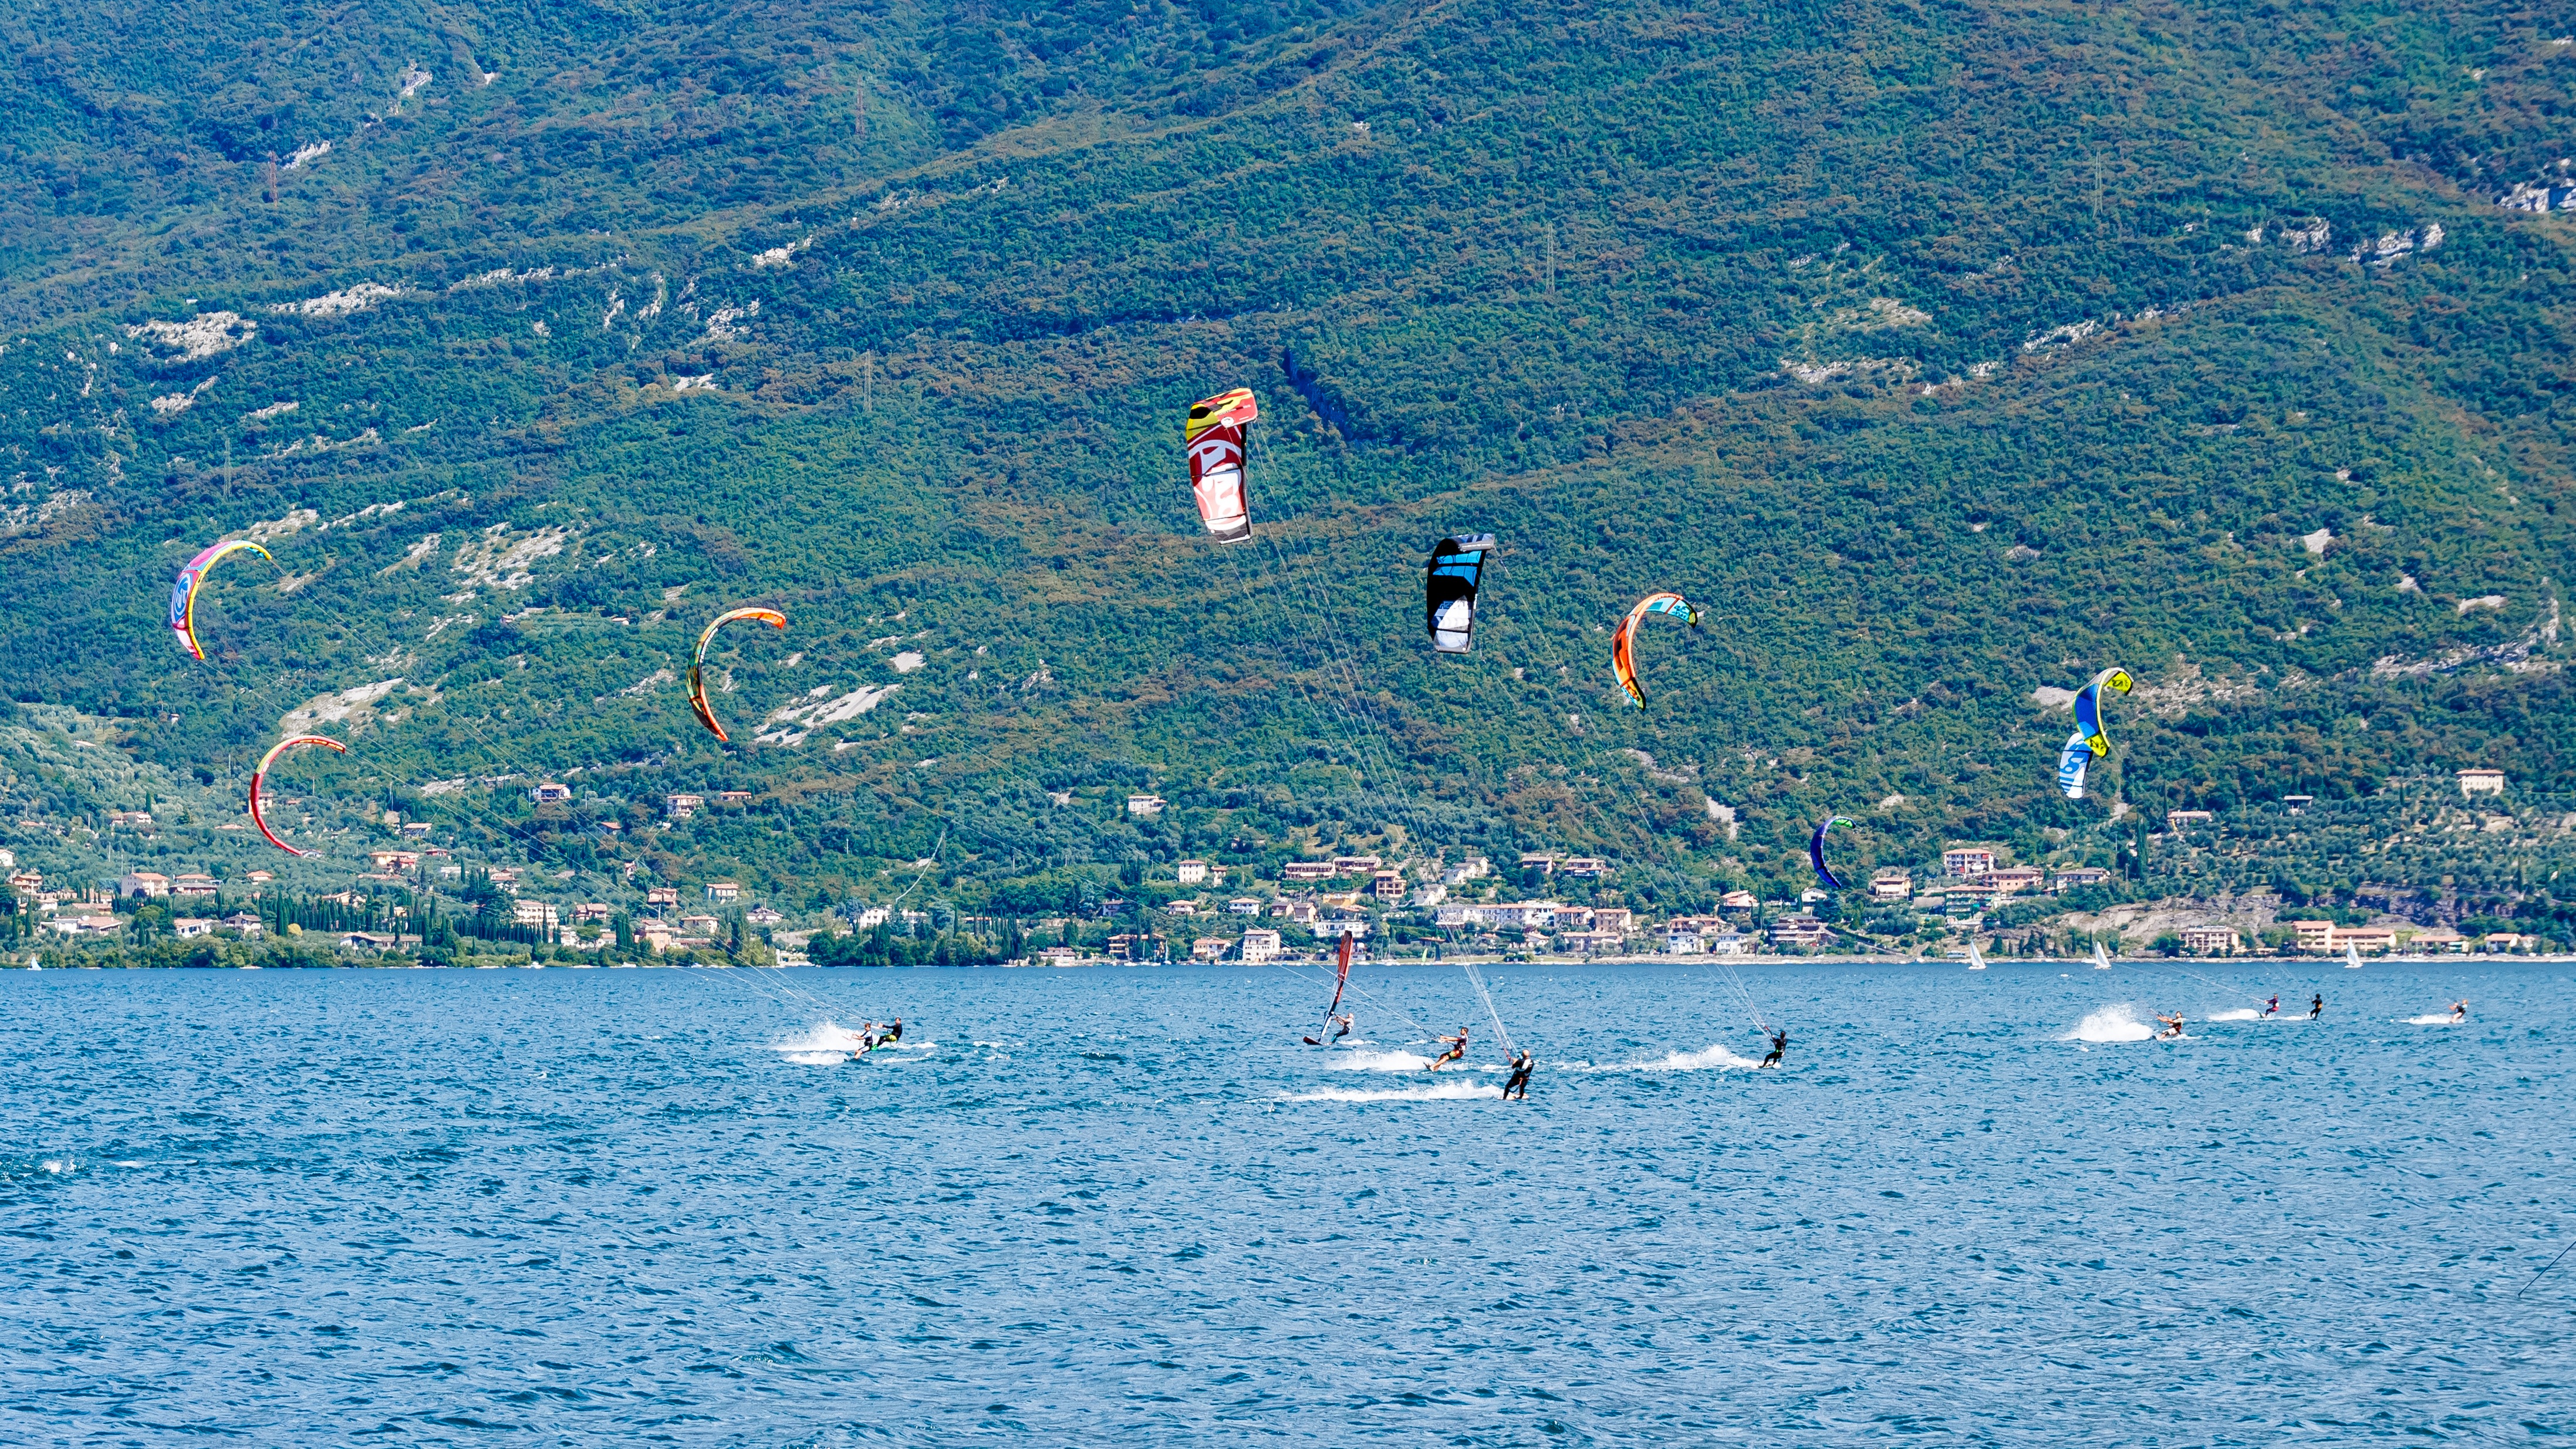
screen, sea, coast, water, ocean, sport, wind, vehicle, kite, sailing, bay, leisure, windsurfing, kitesurfing, cape, water sports, dragons, kitesurfer, kite surfing, aerial photography